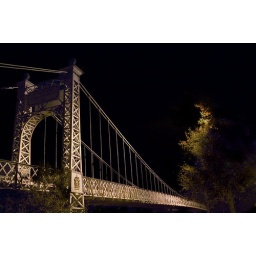
Long exposure of the old swing bridge in Chester over the river Dee.Shot with Canon 10D